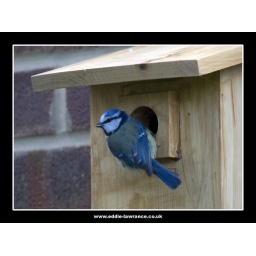
only put this box up a few weeks ago, but these blue tits moved in today ... yay :)